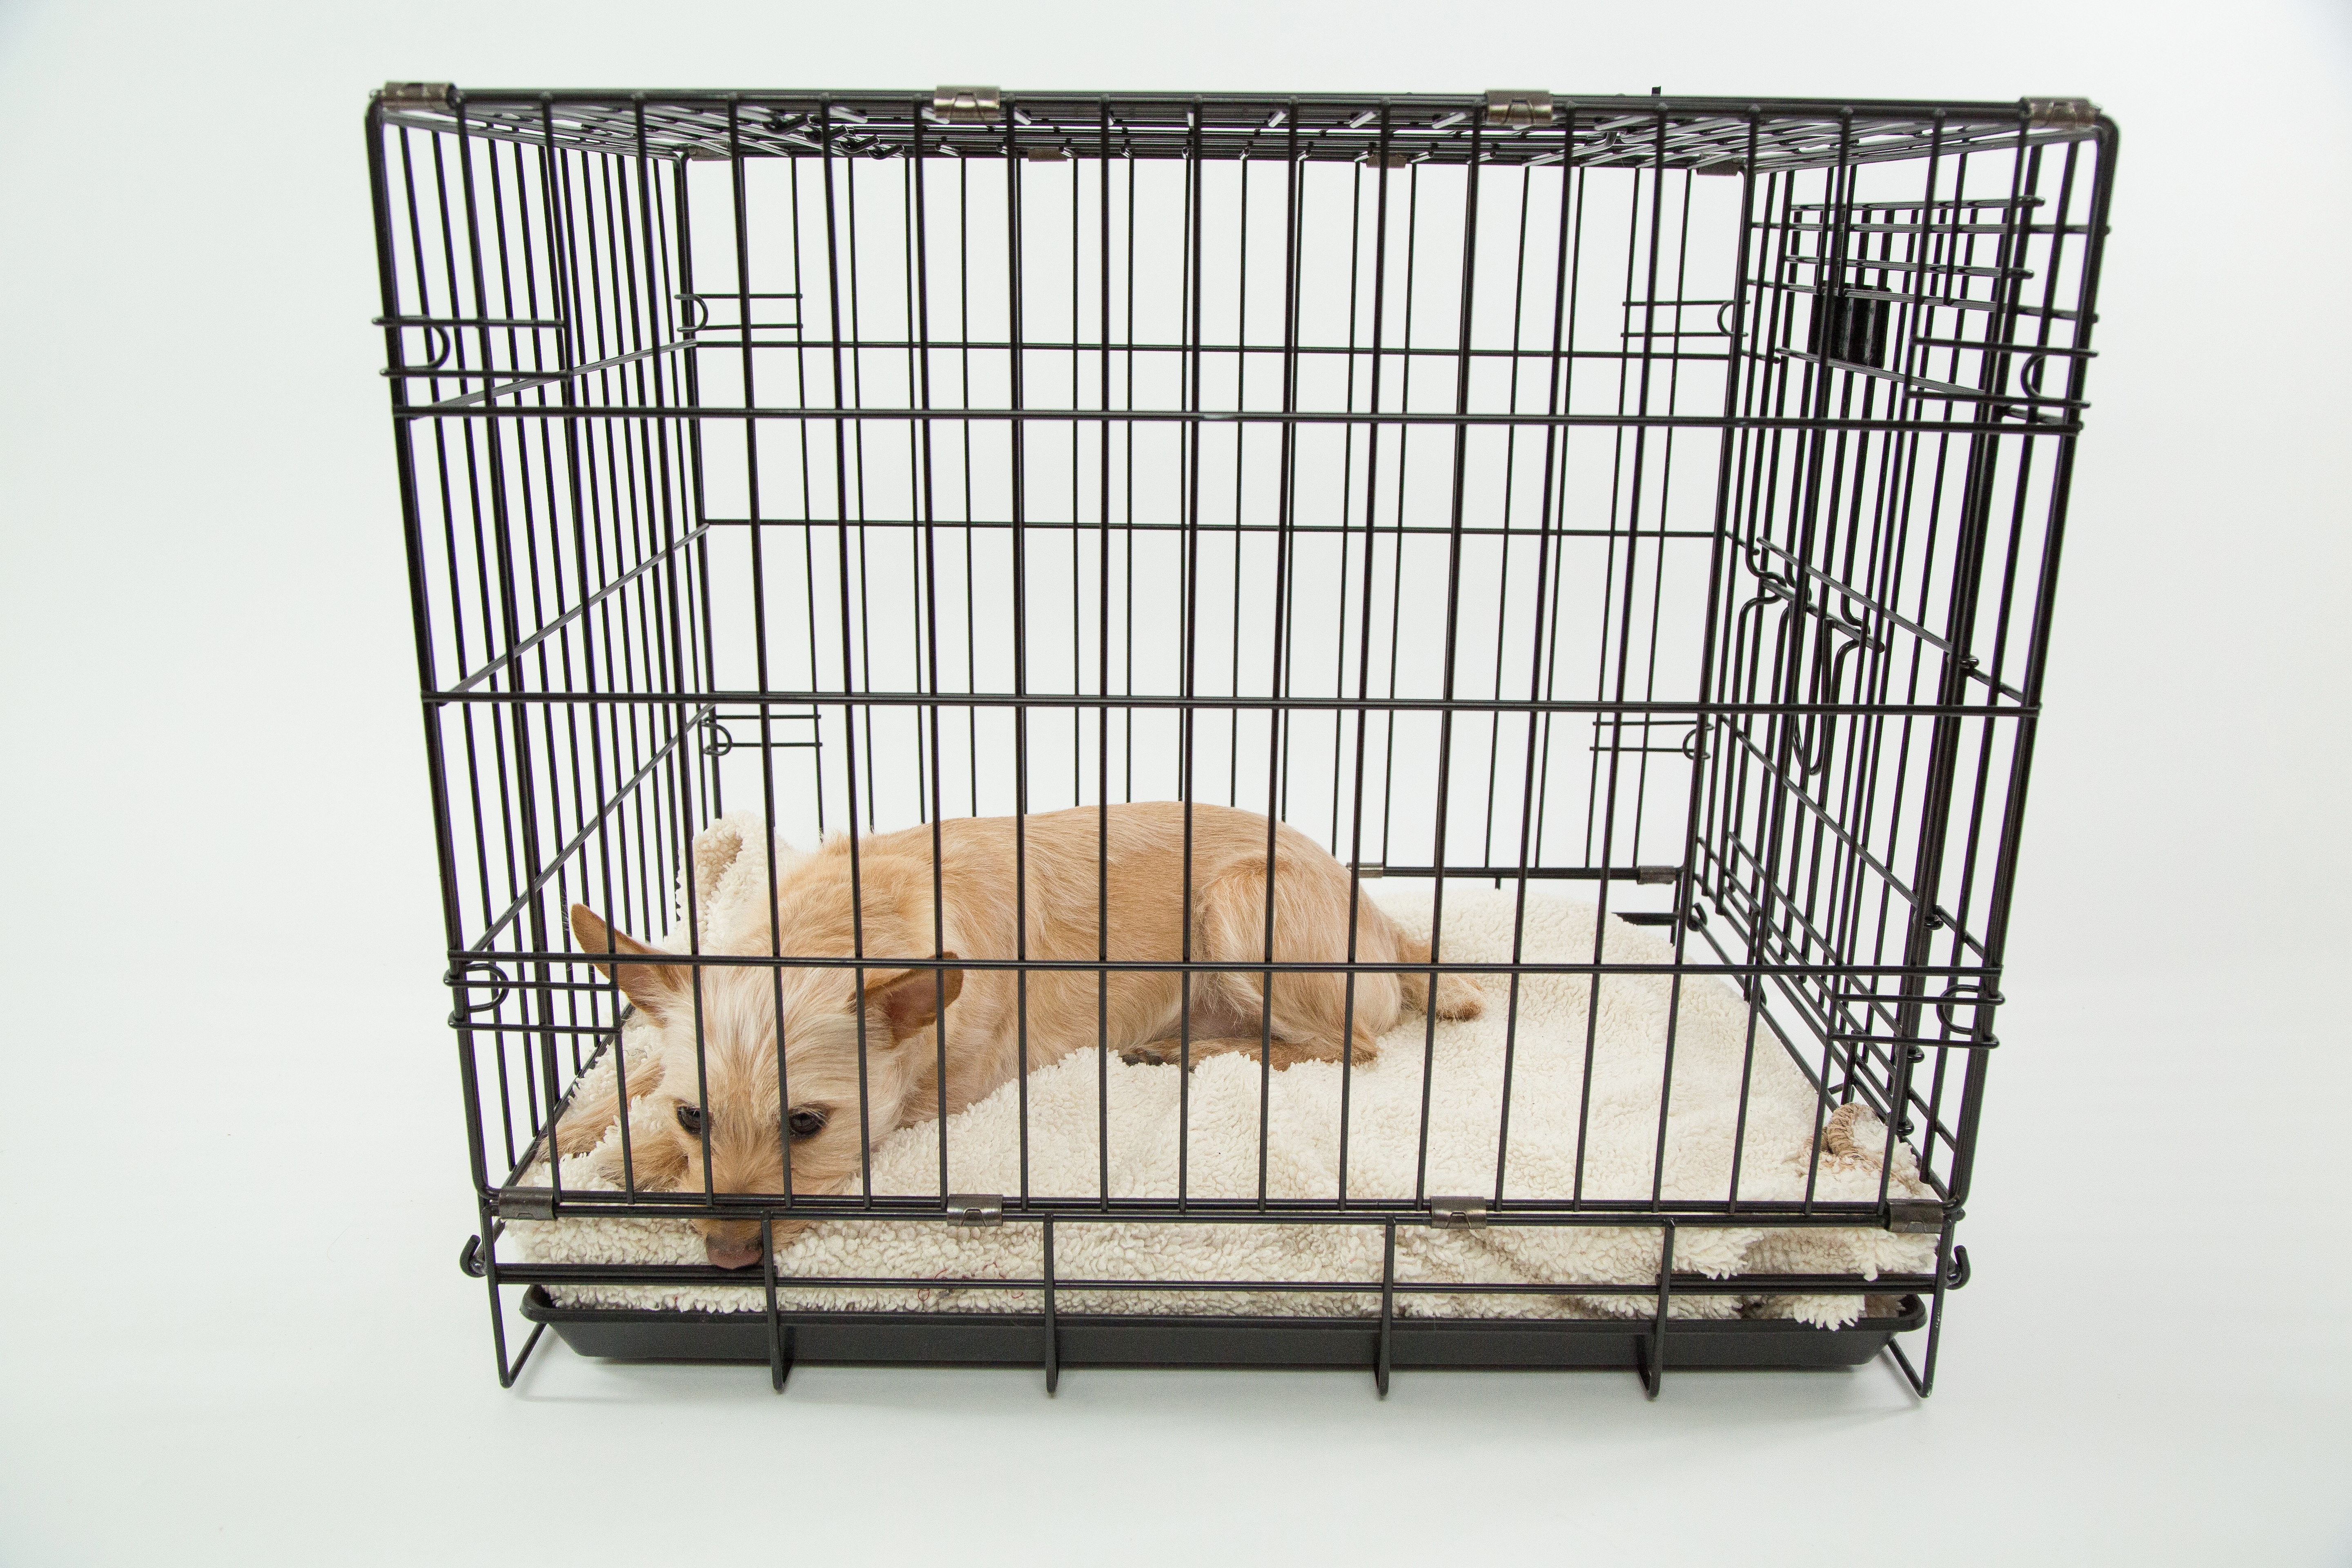
dog, shelf, furniture, cage, product, only, dog crate